Traian Băsescu

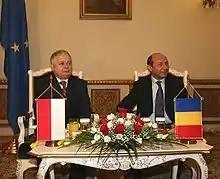
Traian Băsescu with Polish president Lech Kaczyński in February 2007

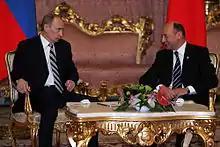
Romanian president Traian Băsescu and Russian President Vladimir Putin, before NATO summit, in Bucharest, on 4 April 2008

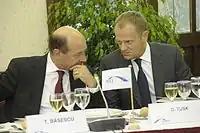
Traian Băsescu and Polish prime minister Donald Tusk during the EPP summit of 2010

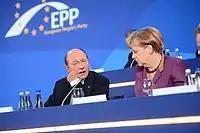
Traian Băsescu and German chancellor Angela Merkel during the EPP summit of 2012

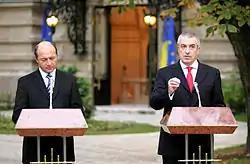
Traian Băsescu and Călin Popescu-Tăriceanu in October 2005

Băsescu has been vocal in calling for a regional approach to security in the Black Sea basin, which he noted remained susceptible to trans-border security threats such as drug and human trafficking. Băsescu alleged "that Russia might have been involved in his suspension," citing his pro-Western foreign policy as a reason.